Drop the Dead Donkey

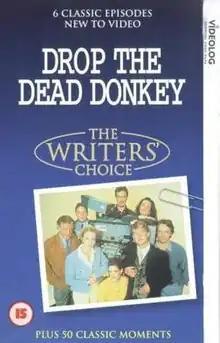

Drop the Dead Donkey is a British television sitcom that was first shown on Channel 4 in the United Kingdom between 1990 and 1998. It is set in the offices of "GlobeLink News", a fictional TV news company. Recorded close to transmission, it made use of contemporary news events to give the programme a greater sense of realism. It was created by Andy Hamilton and Guy Jenkin. The series had an ensemble cast, making stars of Haydn Gwynne, Stephen Tompkinson and Neil Pearson.